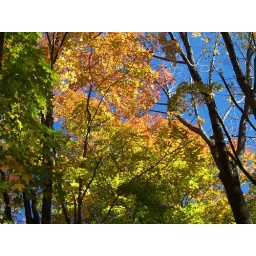
Not a cloud in the sky